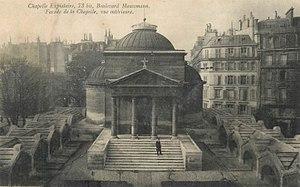
Paris, Chapelle Expiatoire
Jacques Libman, né le 9 juin 1827 à Phalsbourg et mort le 7 novembre 1911 à Paris, est un militant catholique et royaliste français.